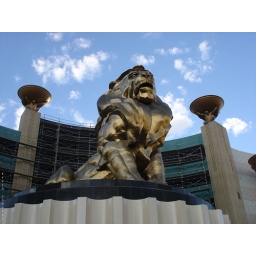
The giant golden lion in front of the MGM Grand in Las Vegas